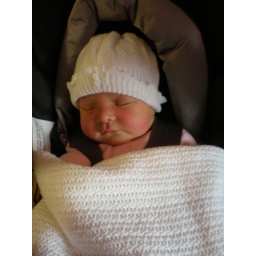
So comfy in this car seat